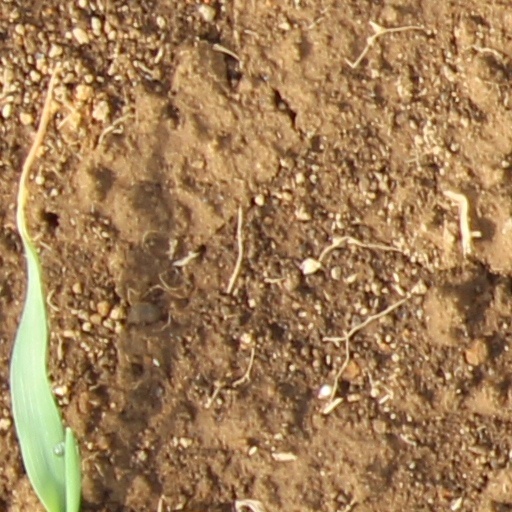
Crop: wheat